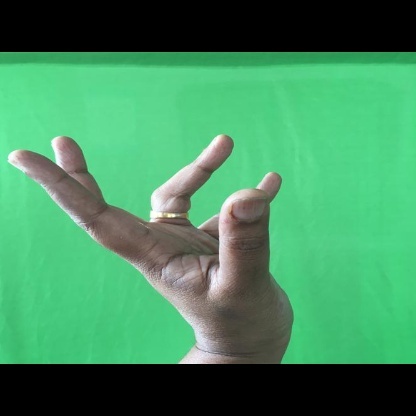
Mudra: Alapadmam